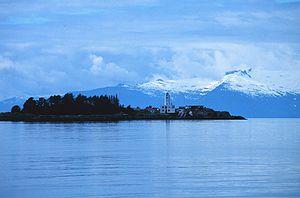
Le passage Frederick est un bras de mer du sud-est de l'Alaska aux États-Unis.